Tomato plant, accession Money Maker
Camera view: tilt-top (135 deg); turntable rotation: 180 degrees
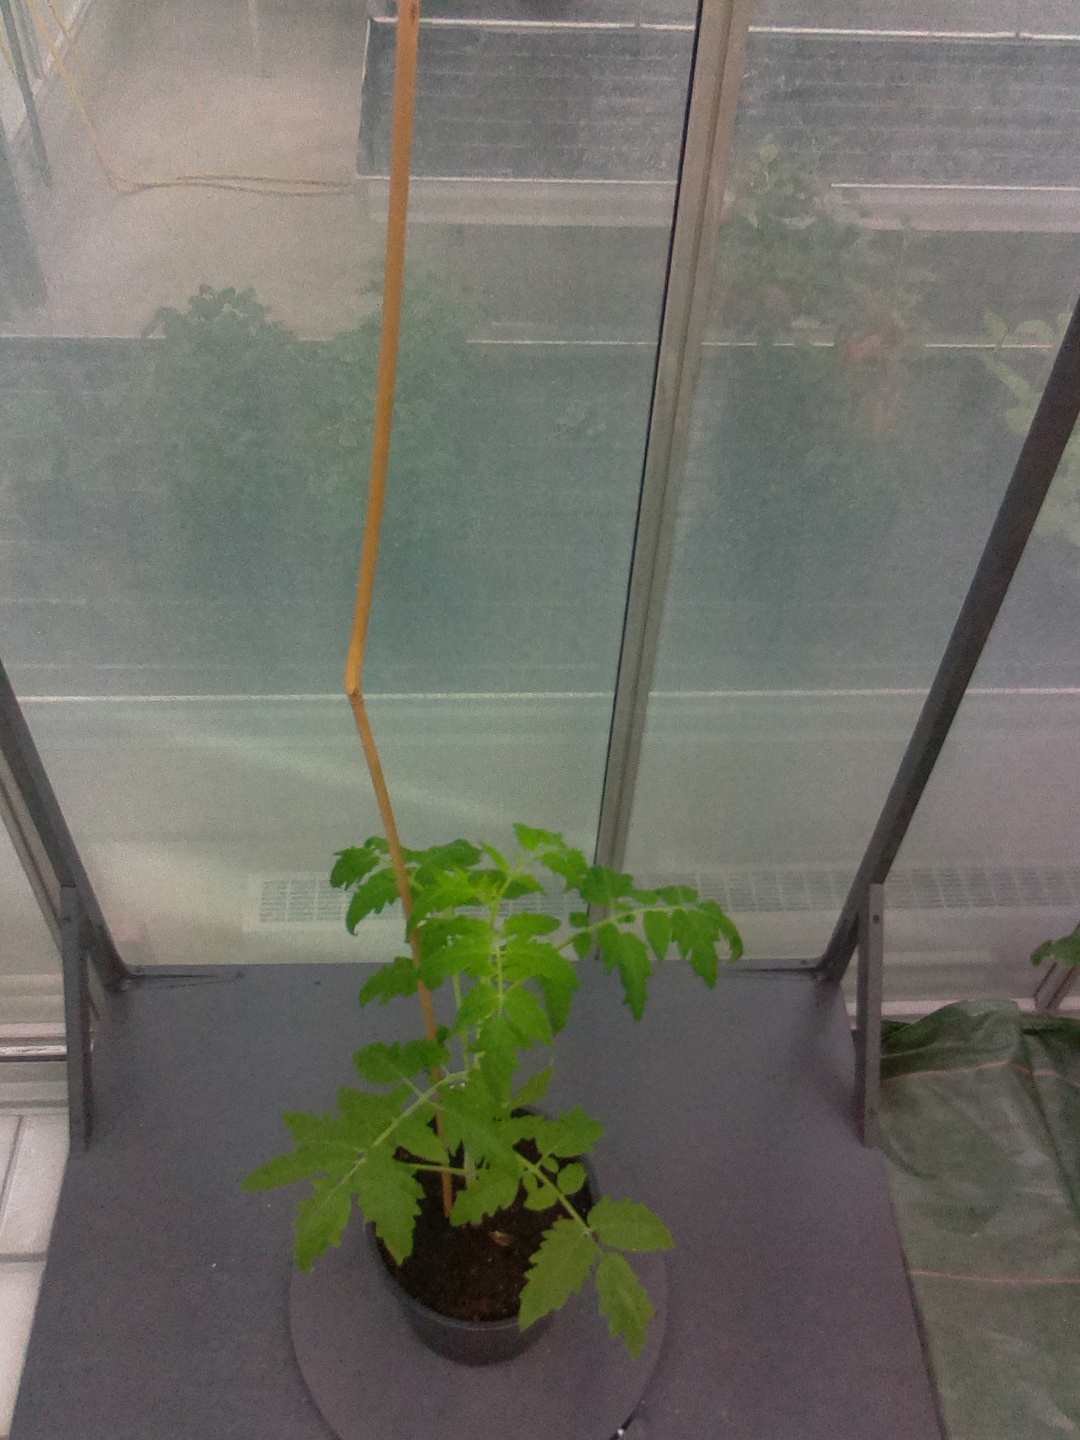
BBCH growth stage 14: 8 of true leaves visible